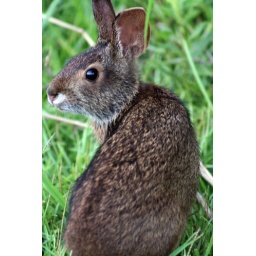
in the field by my sister's house